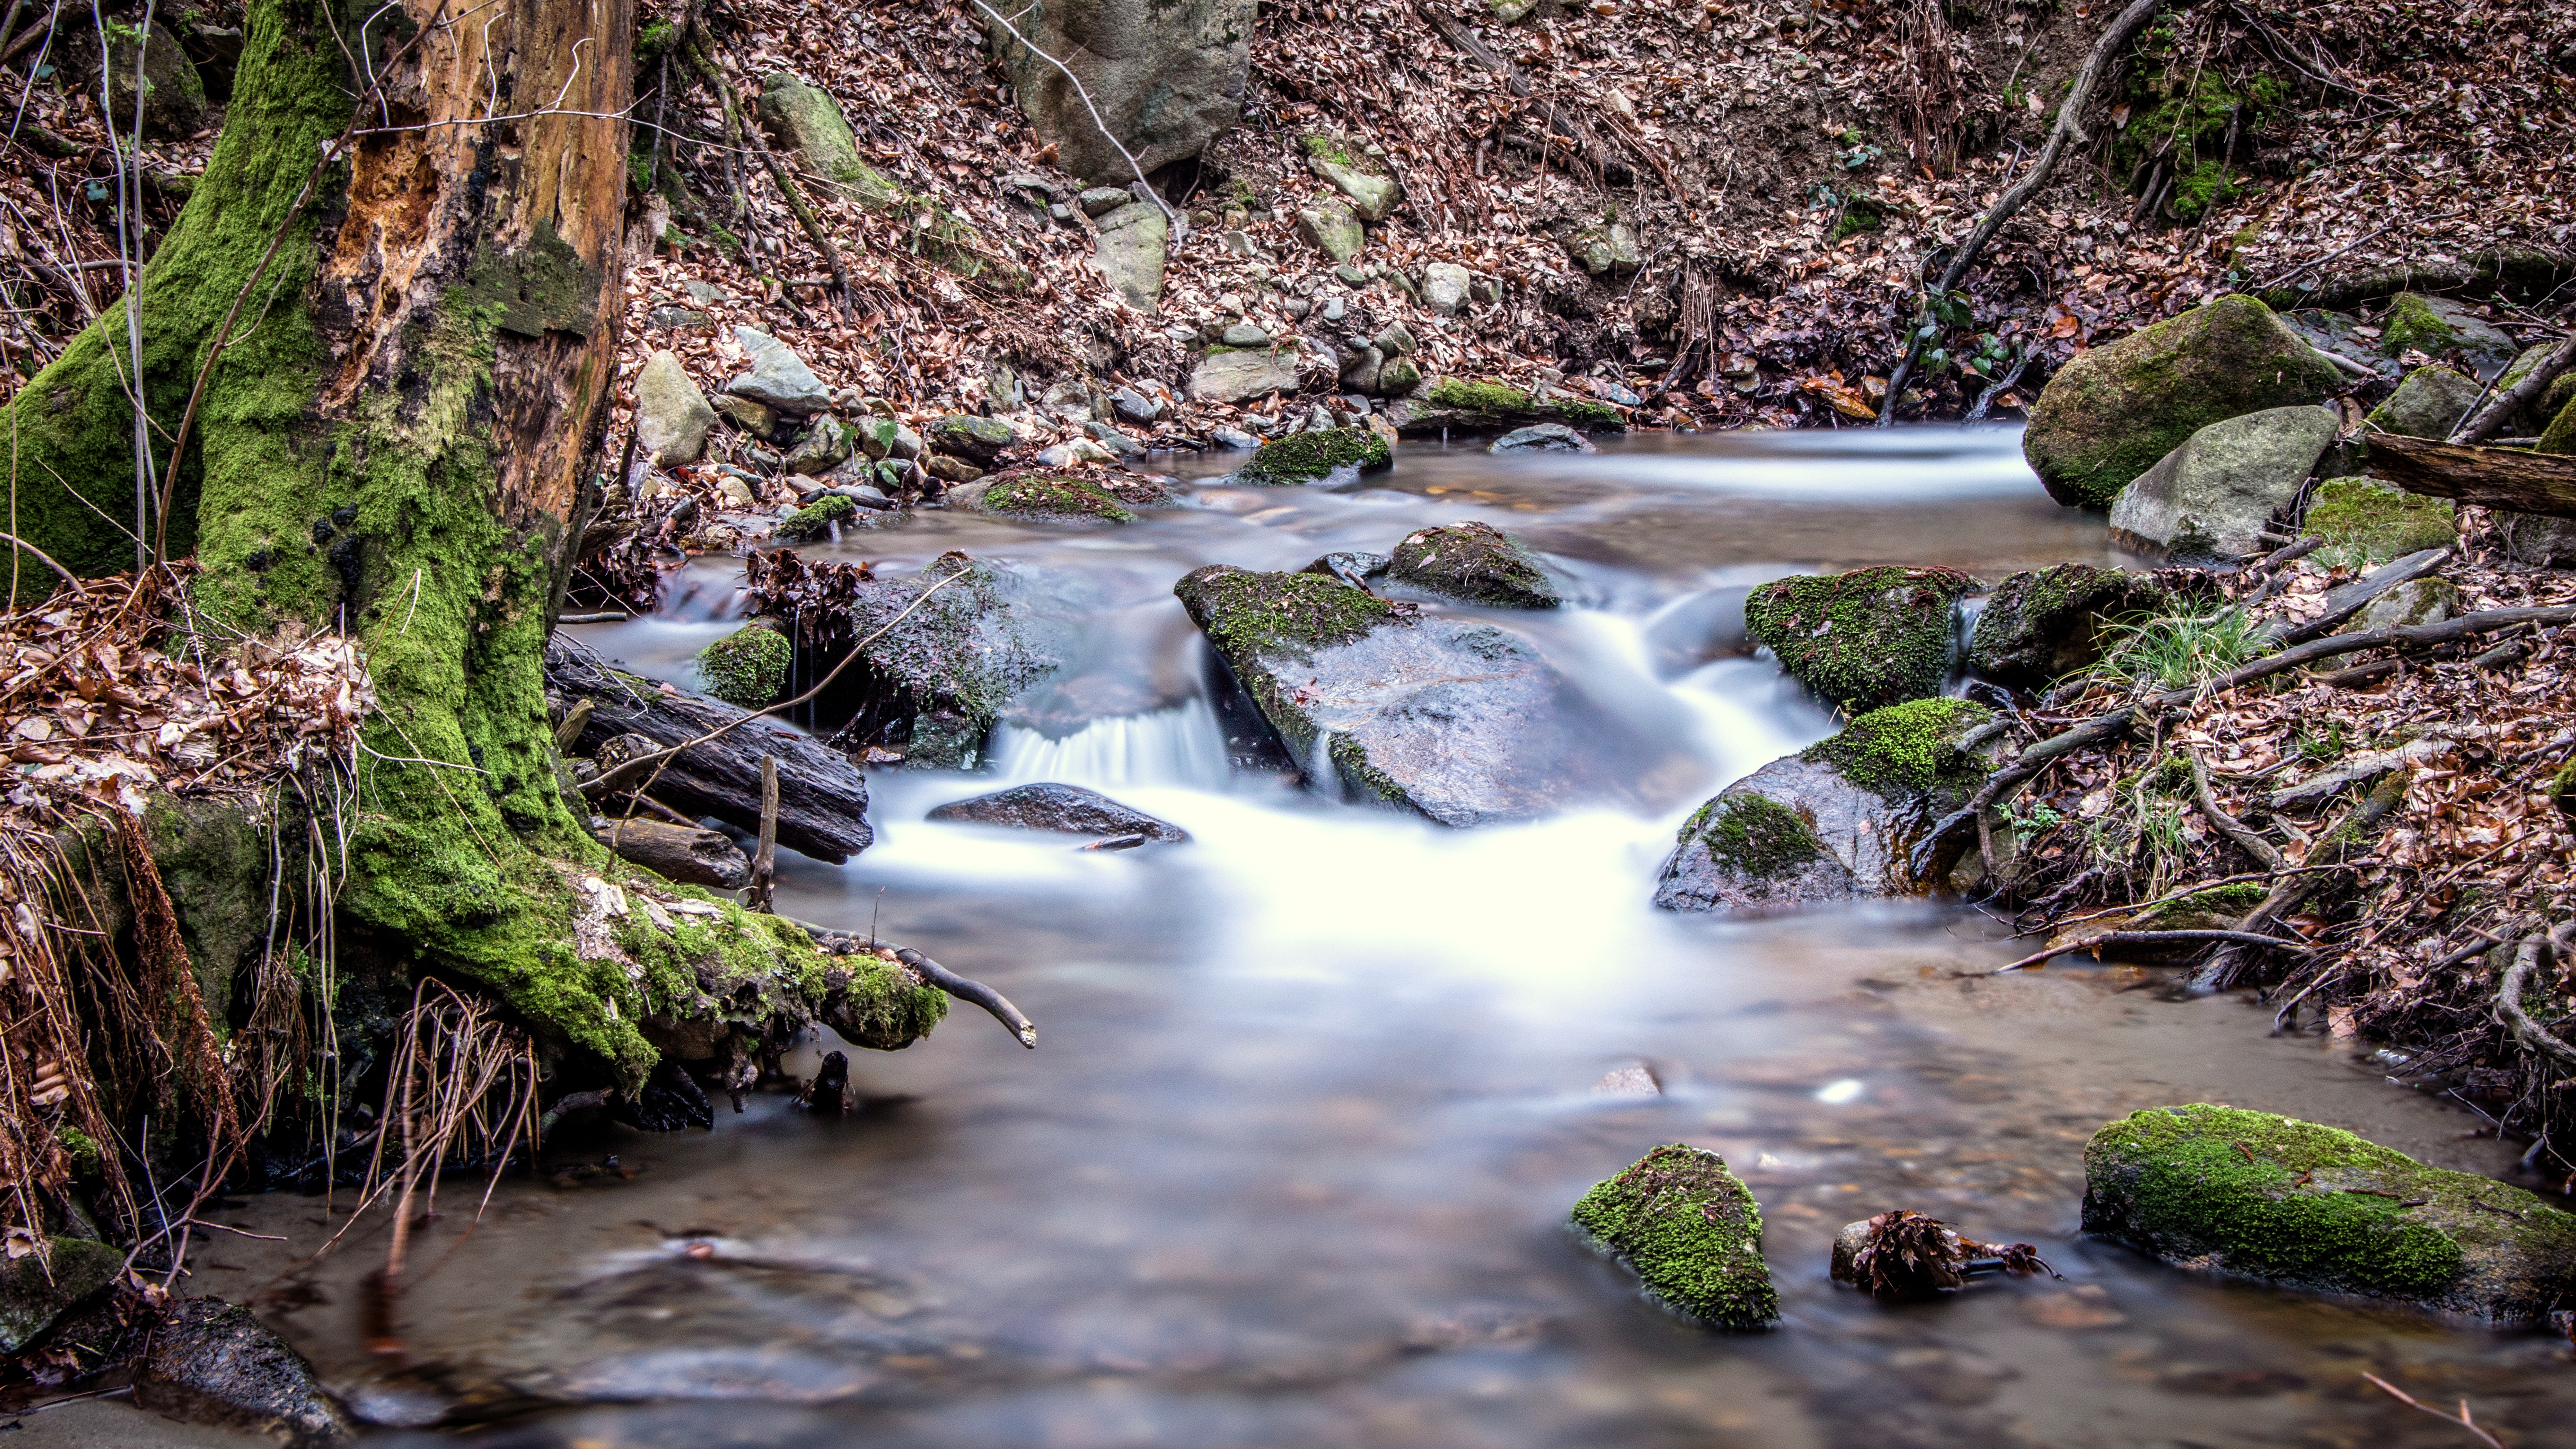
landscape, tree, water, nature, forest, waterfall, creek, wilderness, flower, atmosphere, river, moss, stream, jungle, flowing, autumn, rapid, body of water, leaves, vegetation, rainforest, woodland, habitat, water feature, ecosystem, watercourse, landform, natural environment, geographical feature